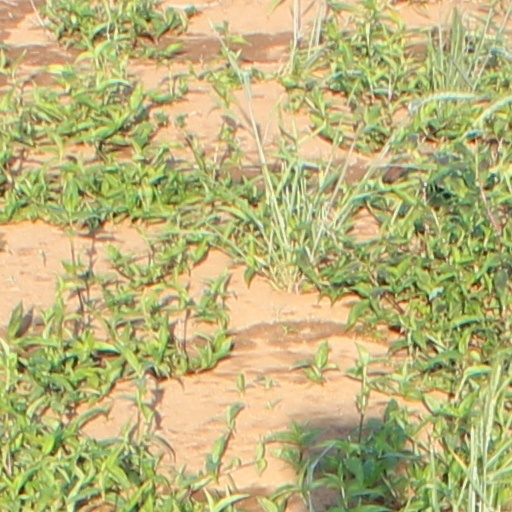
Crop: wheat